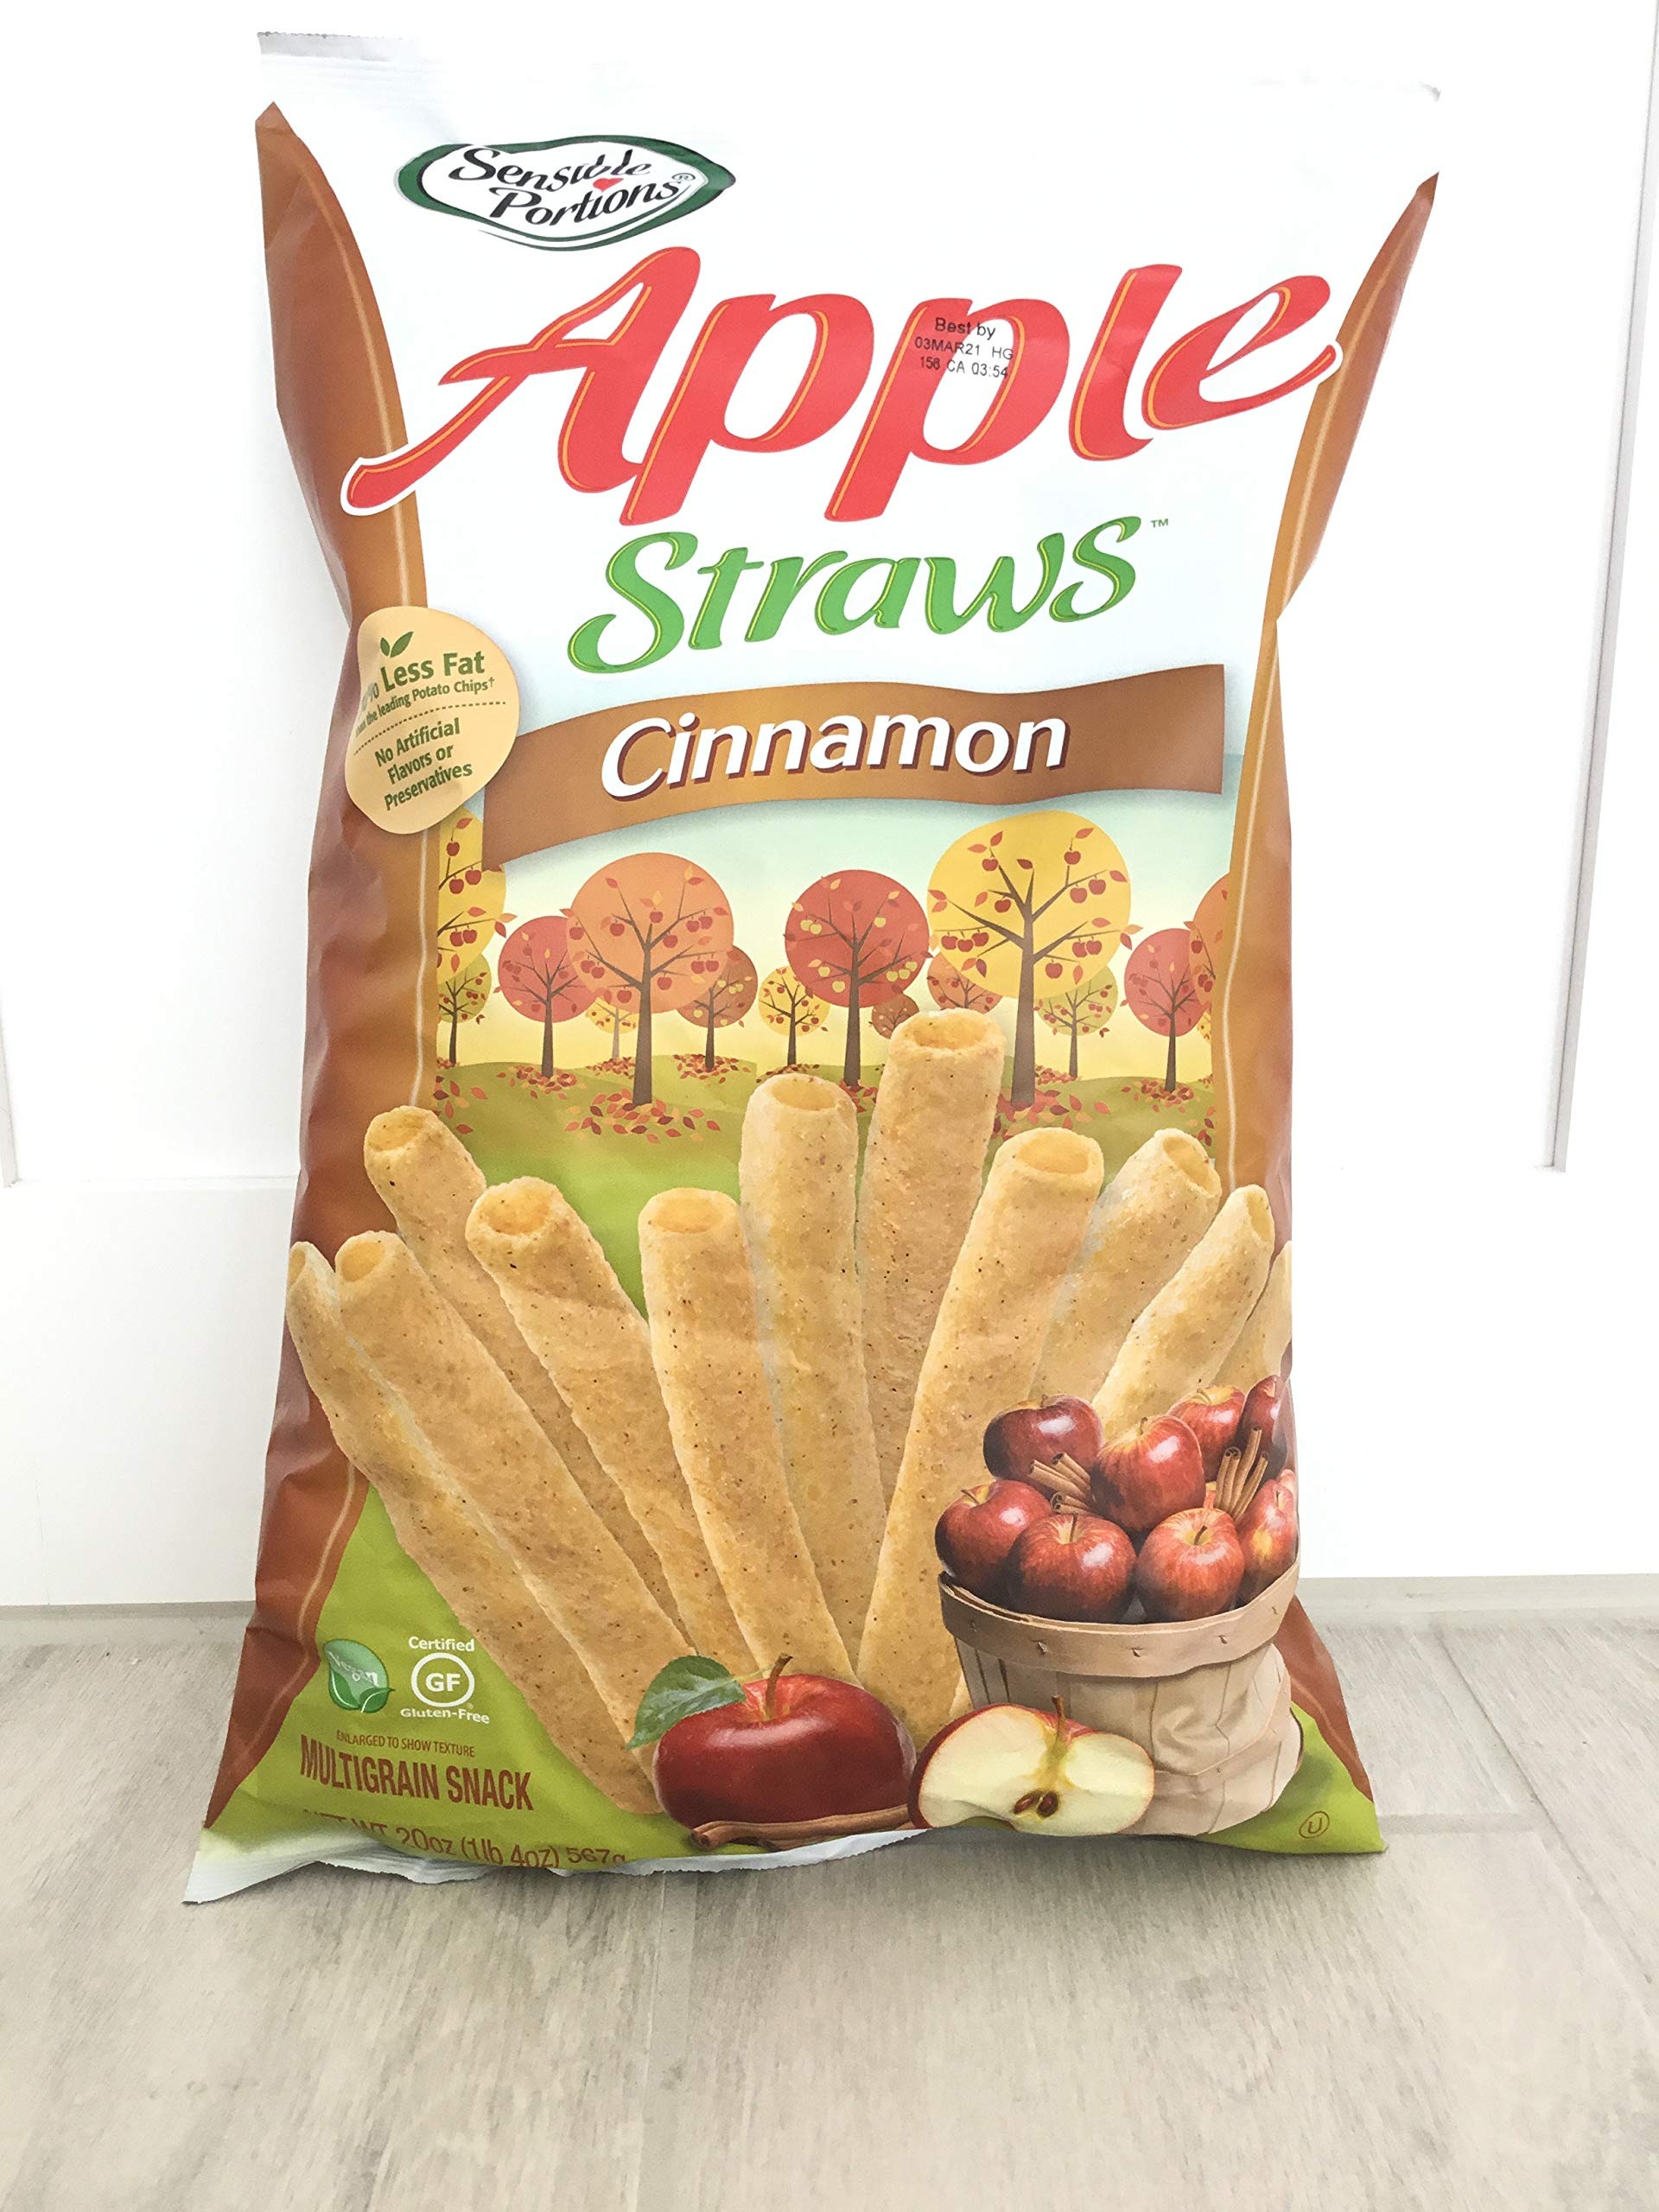
Item Name: Apple Straw Cinnamon Multigrain Snack 20 oz.
Value: 20.0
Unit: Ounce

Price: 17.485